Karkoo, South Australia

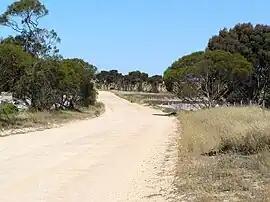
Wagner Road near Karkoo

Karkoo is a small rural centre located 20 km to the north of Cummins in the centre of Eyre Peninsula, South Australia. It is located in an agricultural district where the main economic activities are cereal growing (mainly wheat and barley) and sheep grazing, and most of the district's small population live on surrounding farms.